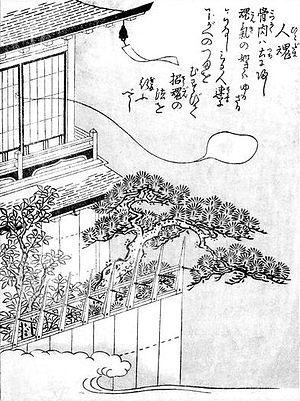
Dans le folklore japonais, les hitodama sont des boules de feu qui flottent le plus souvent au milieu de la nuit. Elles passent pour être les « âmes des morts qui se sont séparées de leurs corps », d'où leur vient leur nom.
Konjaku gazu zoku hyakki est le deuxième livre de l'artiste japonais Toriyama Sekien de la célèbre série Gazu Hyakki Yagyō publiée ca. 1779. Ces albums sont des bestiaires surnaturels, collections de fantômes, d'esprits, d'apparitions et de monstres, dont beaucoup proviennent de la littérature, du folklore et d'autres arts japonais. Ces œuvres ont exercé une profonde influence sur l'imagerie yōkai ultérieure au Japon.